Microsoft Golf 2001 Edition

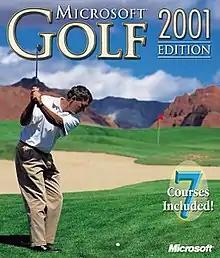

Microsoft Golf 2001 Edition is a 2000 golf video game developed and published by Microsoft for Microsoft Windows. It is the final game in the "Microsoft Golf" series, and the successor to "Microsoft Golf 1999 Edition". It uses the same game engine as "Links LS 2000" (1999), part of Microsoft's "Links" series of golf games.